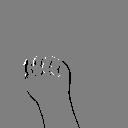
ASL letter: m